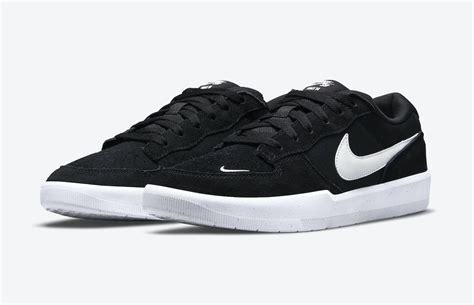
Brand: Nike
Model: SB Force 58